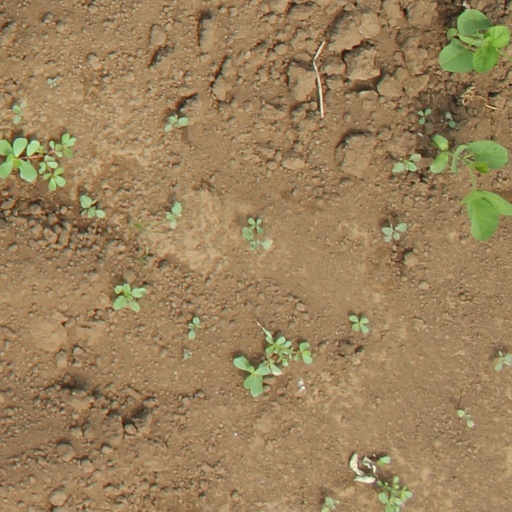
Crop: soybean